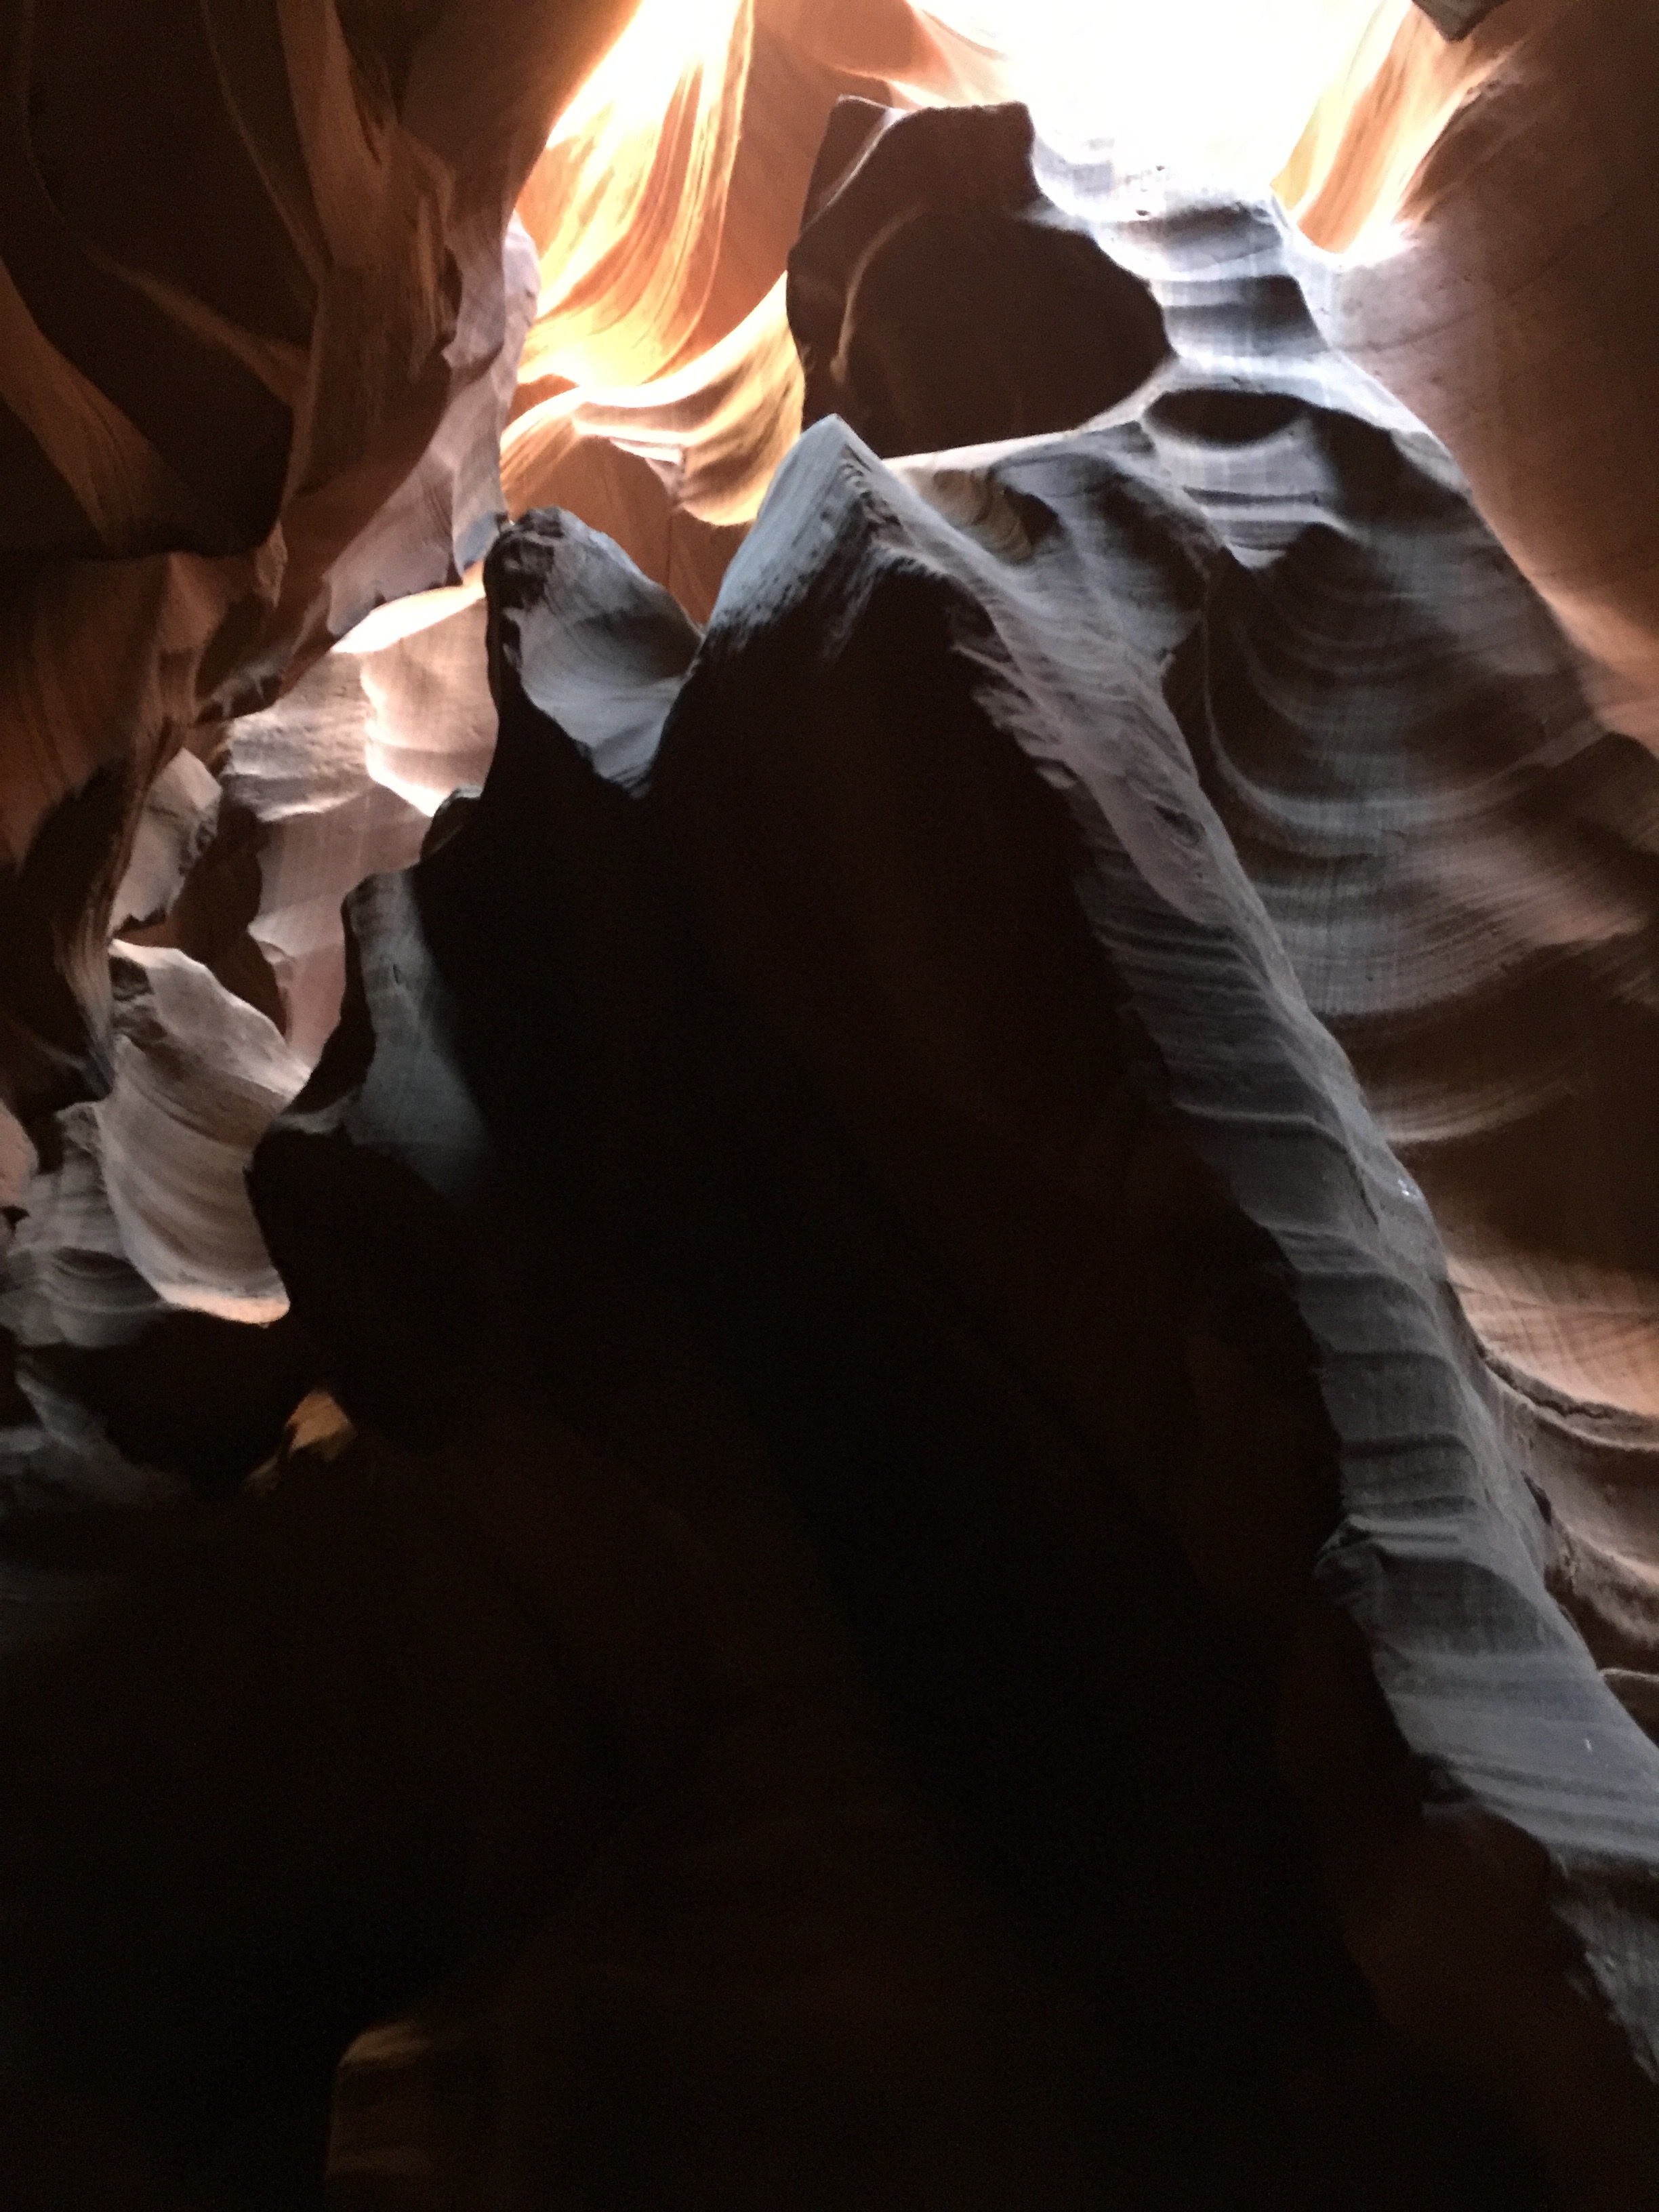
color, eye, image, interaction